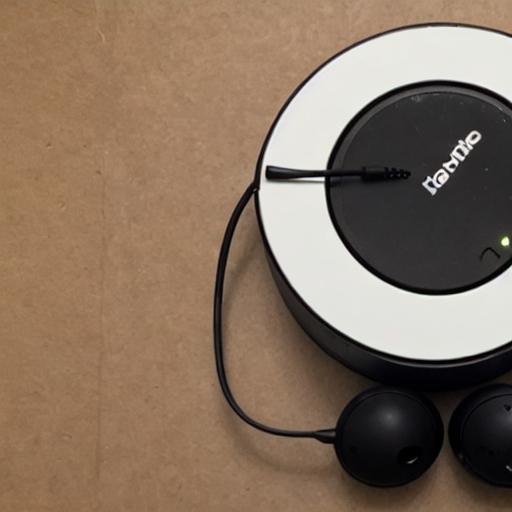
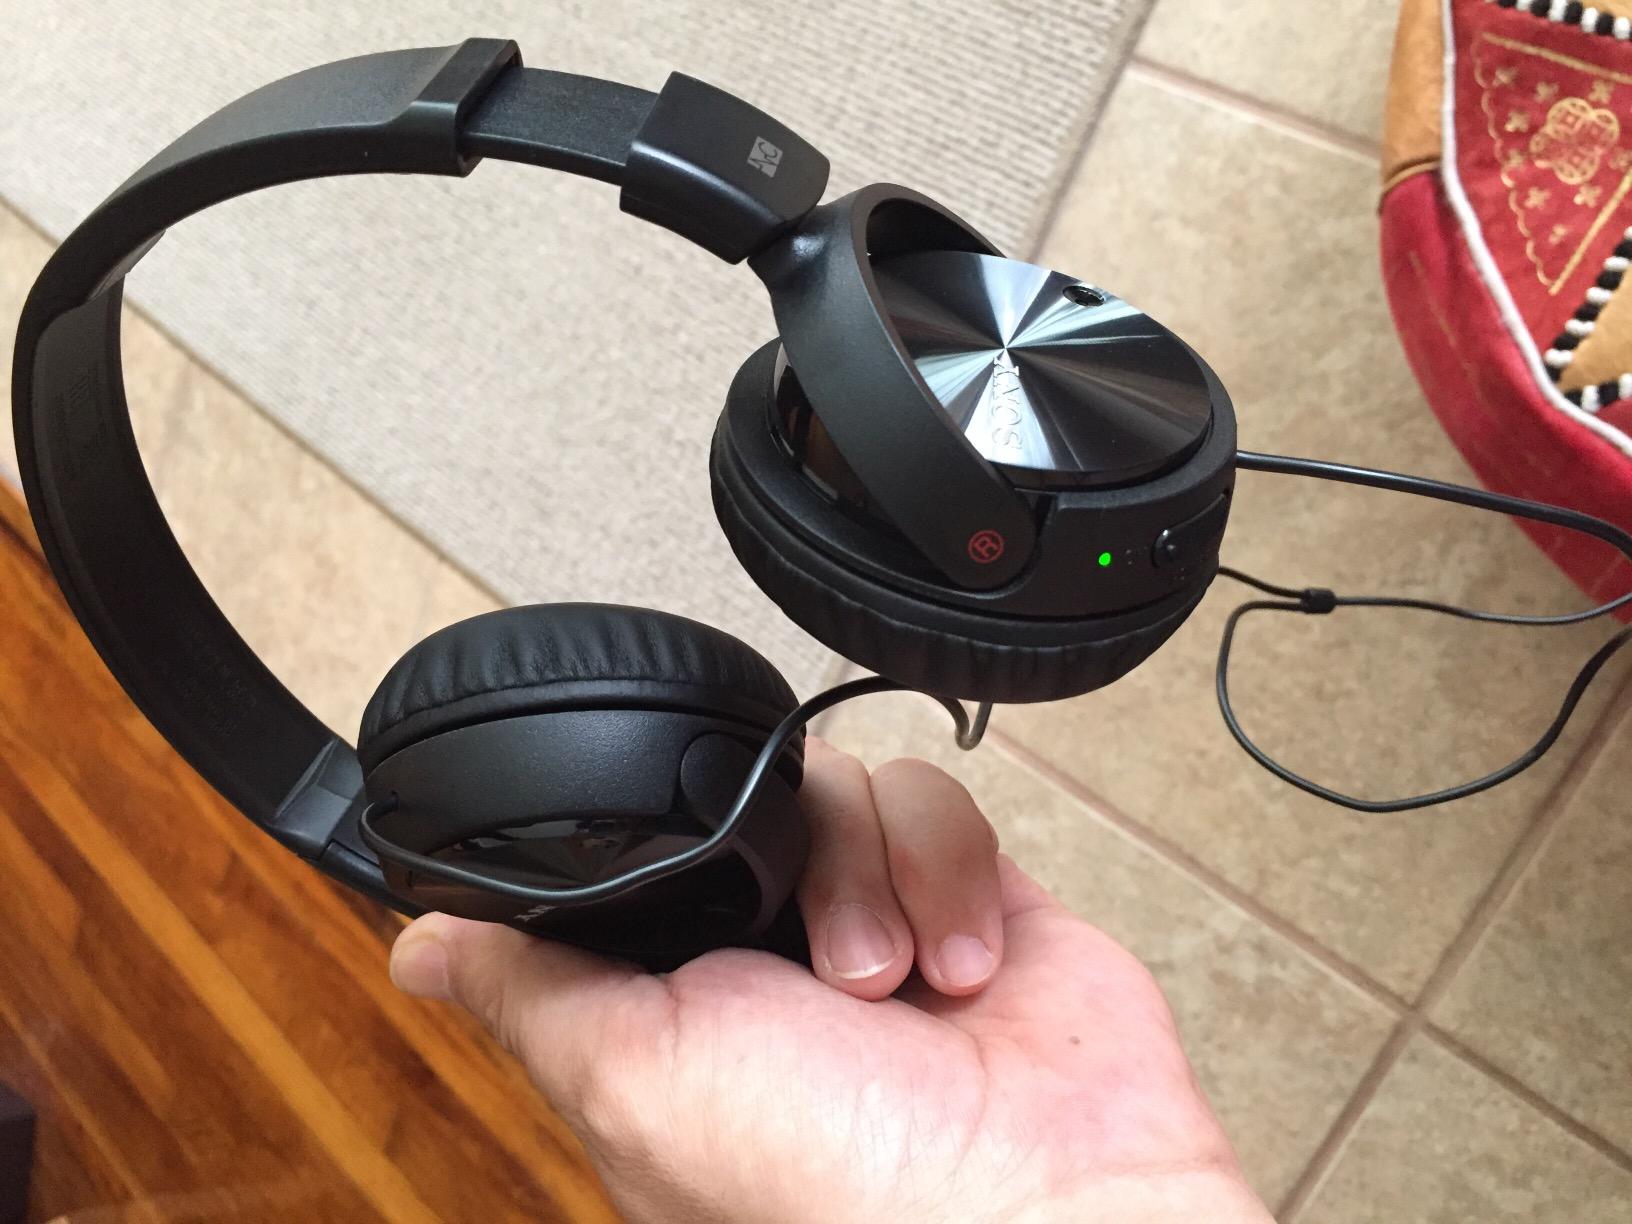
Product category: headphones
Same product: no